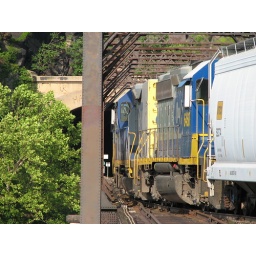
Eastbound CSX train crossing railroad bridge over Potomac River at Harpers Ferry, West Virginia